Rebozo

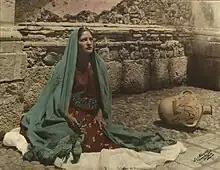
Hand-colored photography by Luis Marquez (photographer), 1937 Mexico.

A rebozo is a long flat garment, very similar to a shawl, worn mostly by women in Mexico. It can be worn in various ways, usually folded or wrapped around the head and/or upper body to shade from the sun, provide warmth and as an accessory to an outfit. It is also used to carry babies and large bundles, especially among indigenous women. The origin of the garment is unclear, but Indigenous women of Mesoamerica were the primary weavers of the first rebozos, often crafted with body-tensioned or back-strap "otate" looms. Spaniards used it in religious situations to conceal the bare bodies of indigenous women. Rebozos were quickly influenced by the fringed shawls of the Philippines and Spanish mantillas as a result of colonization. Traditional versions of the garment show indigenous, European and Asian influences. Traditional rebozos are handwoven from cotton, wool, silk and rayon in various lengths but all have some kind of pattern (usually from the ikat method of dyeing) and have fringe, which can be fingerwoven into complicated designs. The garment is considered to be part of Mexican identity. It has been prominently worn by women such as Frida Kahlo, actress María Félix and former Mexican first lady Margarita Zavala and still popular in rural areas of the country. However, its use has diminished in urban areas.